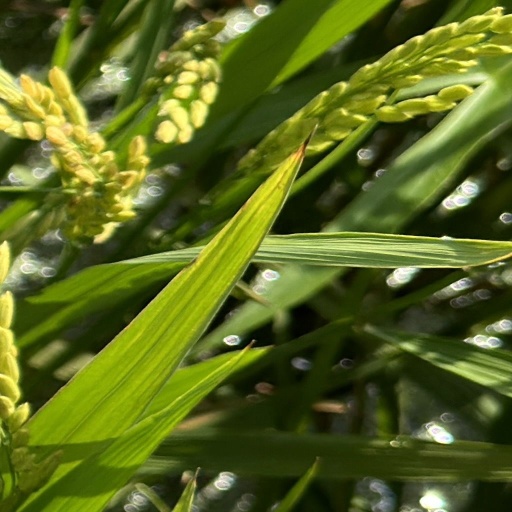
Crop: rice